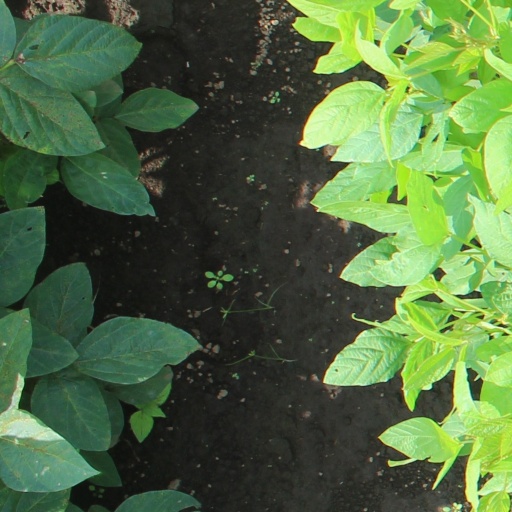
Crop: soybean